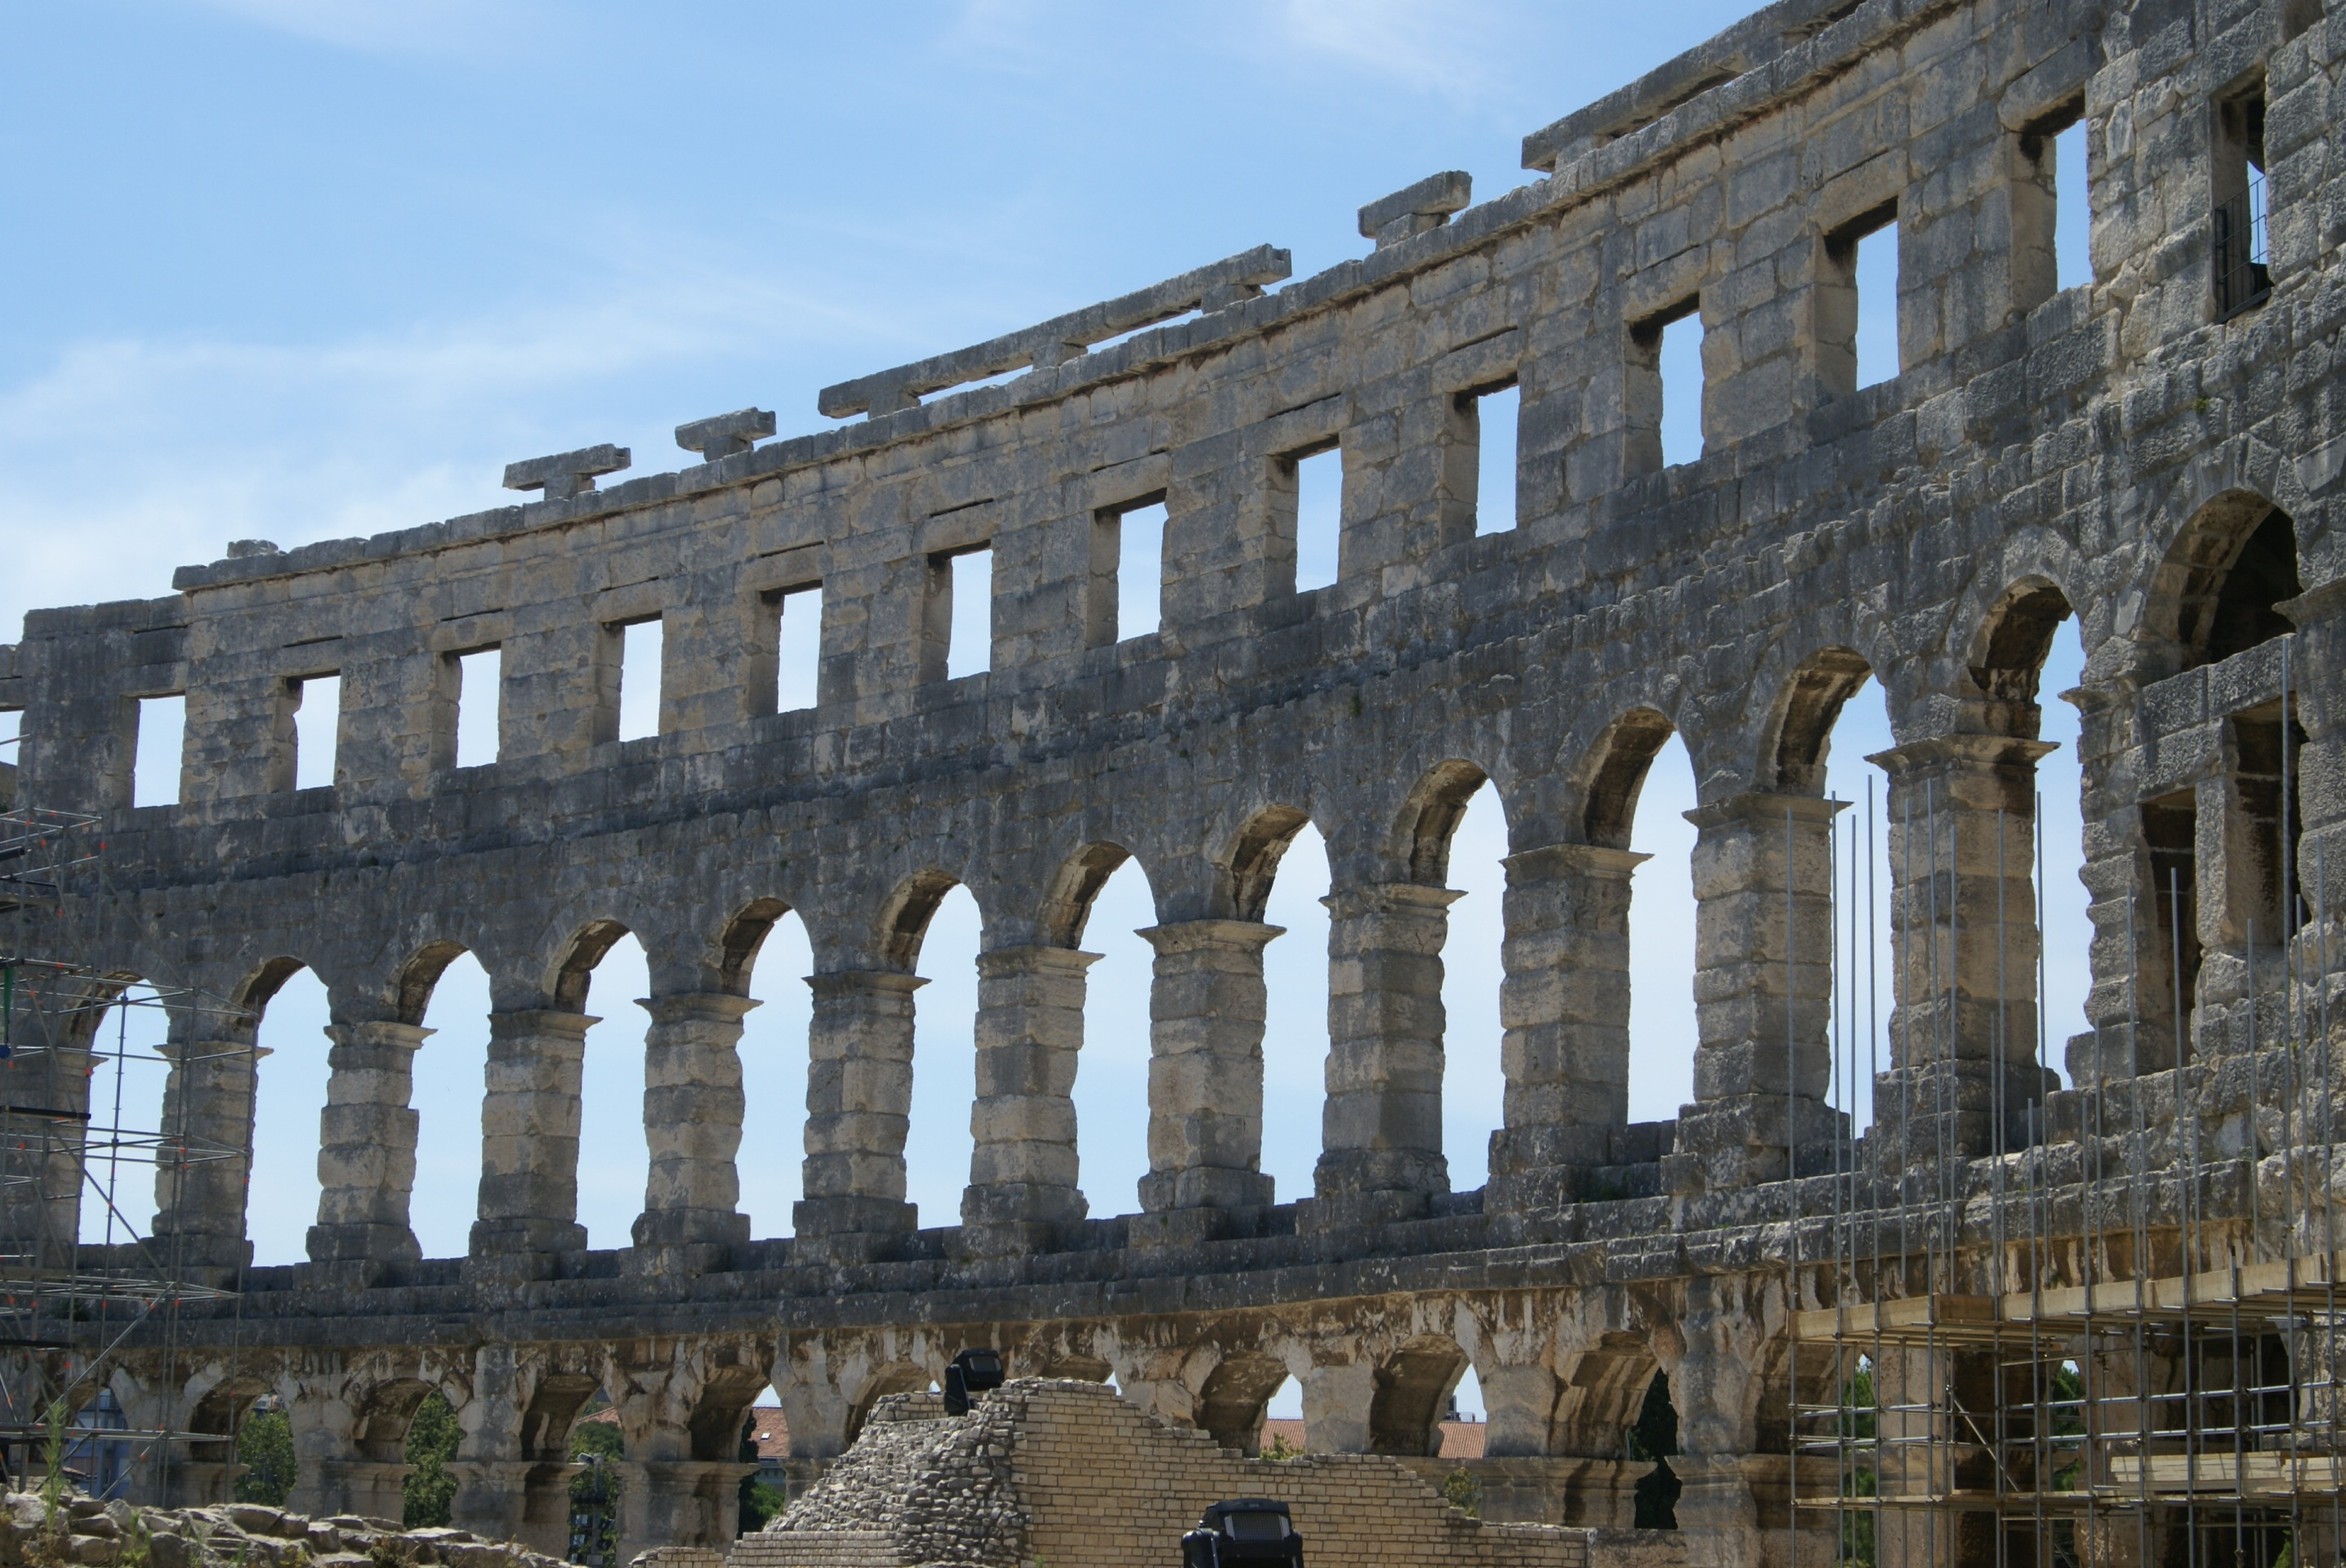
architecture, structure, antique, building, palace, monument, landmark, facade, tourism, colosseum, places of interest, rome, amphitheatre, history, romans, antiquity, ancient rome, aqueduct, ancient history, ancient structures, ancient roman architecture